Light-sport aircraft

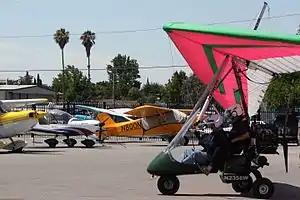
Three types of light sport aircraft. In the foreground, an E-LSA Antares USA Ranger weight-shift control trike. In the background, an S-LSA Evektor SportStar and an L-LSA Zlin Aviation Savage Cub.

A light-sport aircraft (LSA), or light sport aircraft, is a category of small, lightweight aircraft that are simple to fly. LSAs tend to be heavier and more sophisticated than ultralight (aka "microlight") aircraft, but LSA restrictions on weight and performance separates the category from established GA aircraft. There is no standard worldwide description of an LSA.